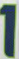
Number: 1